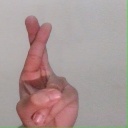
अक्षर: र